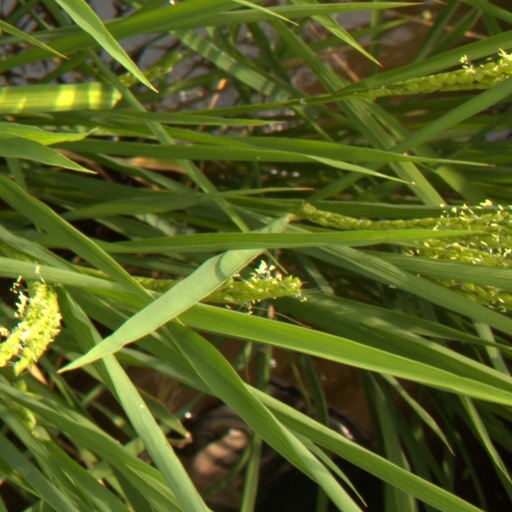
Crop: rice